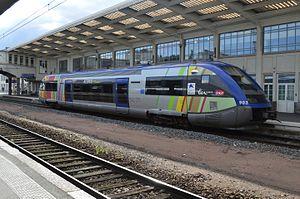
Autorail X 73903 à la gare de Mulhouse-Ville.
La gare de Mulhouse-Ville, aussi appelée Gare Centrale [de Mulhouse], est une gare ferroviaire française située à proximité du centre-ville de Mulhouse, sous-préfecture du département du Haut-Rhin, en région Grand Est.